Somali National Movement

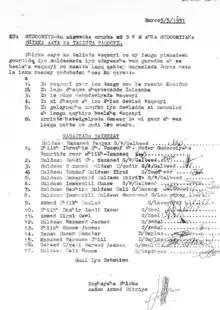

On January 2, 1983, the SNM launched its first military operation against the Somalian government. Operating from Ethiopian bases, commando units attacked Mandera Prison near Berbera and freed a group of northern dissidents. The assault liberated more than 700 political prisoners according to SNM reports; subsequent independent estimates indicated that approximately about a dozen government opponents escaped. Simultaneously, SNM commando units raided the Cadaadle armoury near Berbera and escaped with an undetermined amount of arms and ammunition. Directed by Colonel Mohamed Hashi Lihle, it was deemed to be the SNM's ""most striking initial military success"" and thought to of produced a more coherent and better organised opposition force.